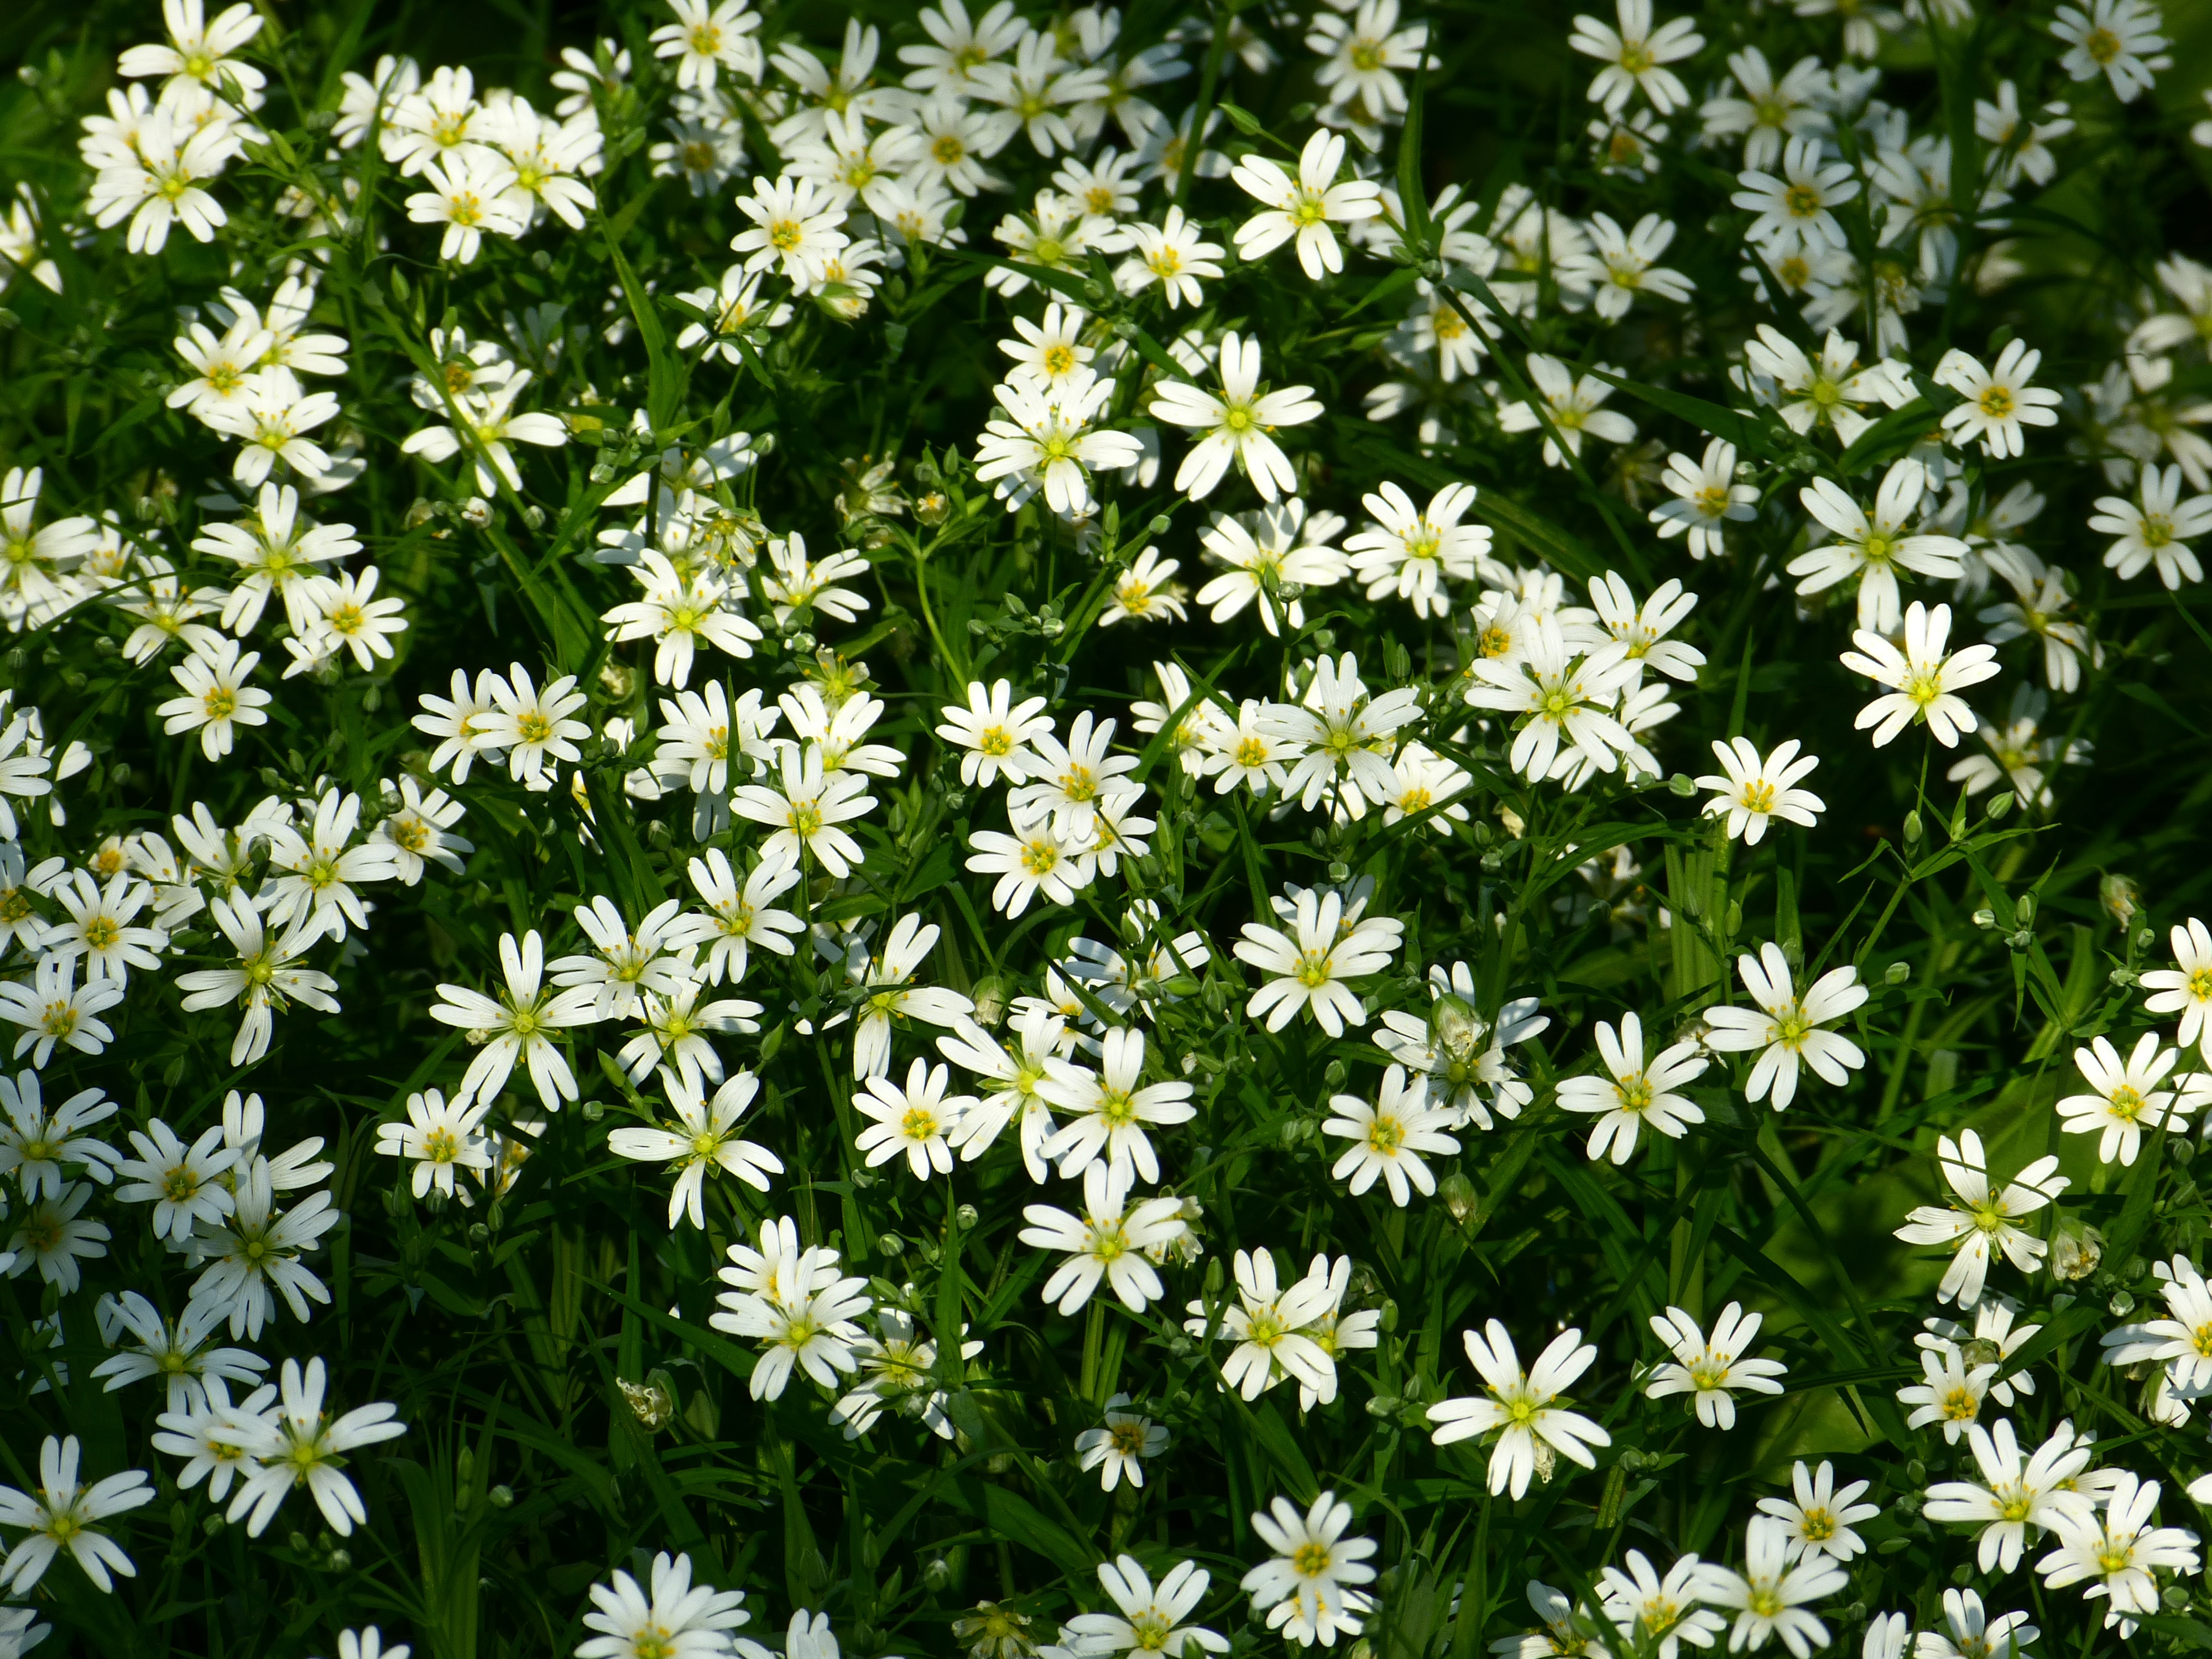
plant, white, field, meadow, flower, bloom, spring, flora, wild flower, wildflower, flowers, wild plant, pointed flower, flowering plant, grassland plants, daisy family, carnation family, oxeye daisy, caryophyllaceae, stellaria holostea, land plant, chamaemelum nobile, marguerite daisy, tanacetum parthenium, evergreen candytuft, stitchwort, chickweed, stellaria media, large flowered star programming